Asa Safu Kuthi

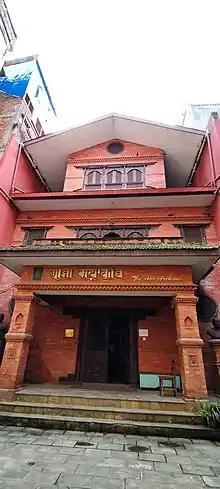
Asa Safu Kuthi Entrance

It is situated outside the Raktakali Temple in Kathmandu inside Manka Dhuku premises.